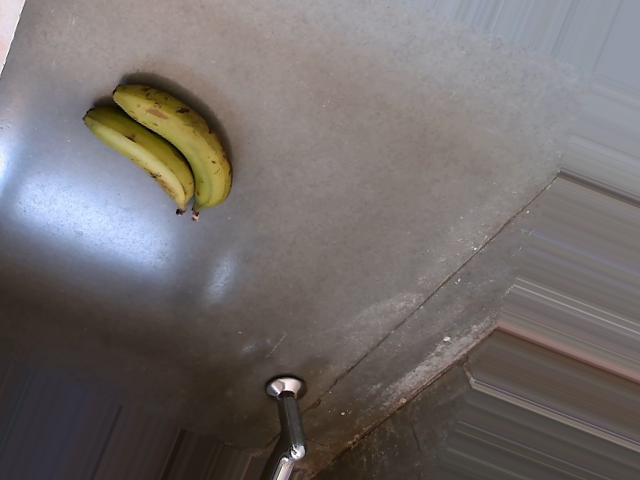
Label: Raw_Banana